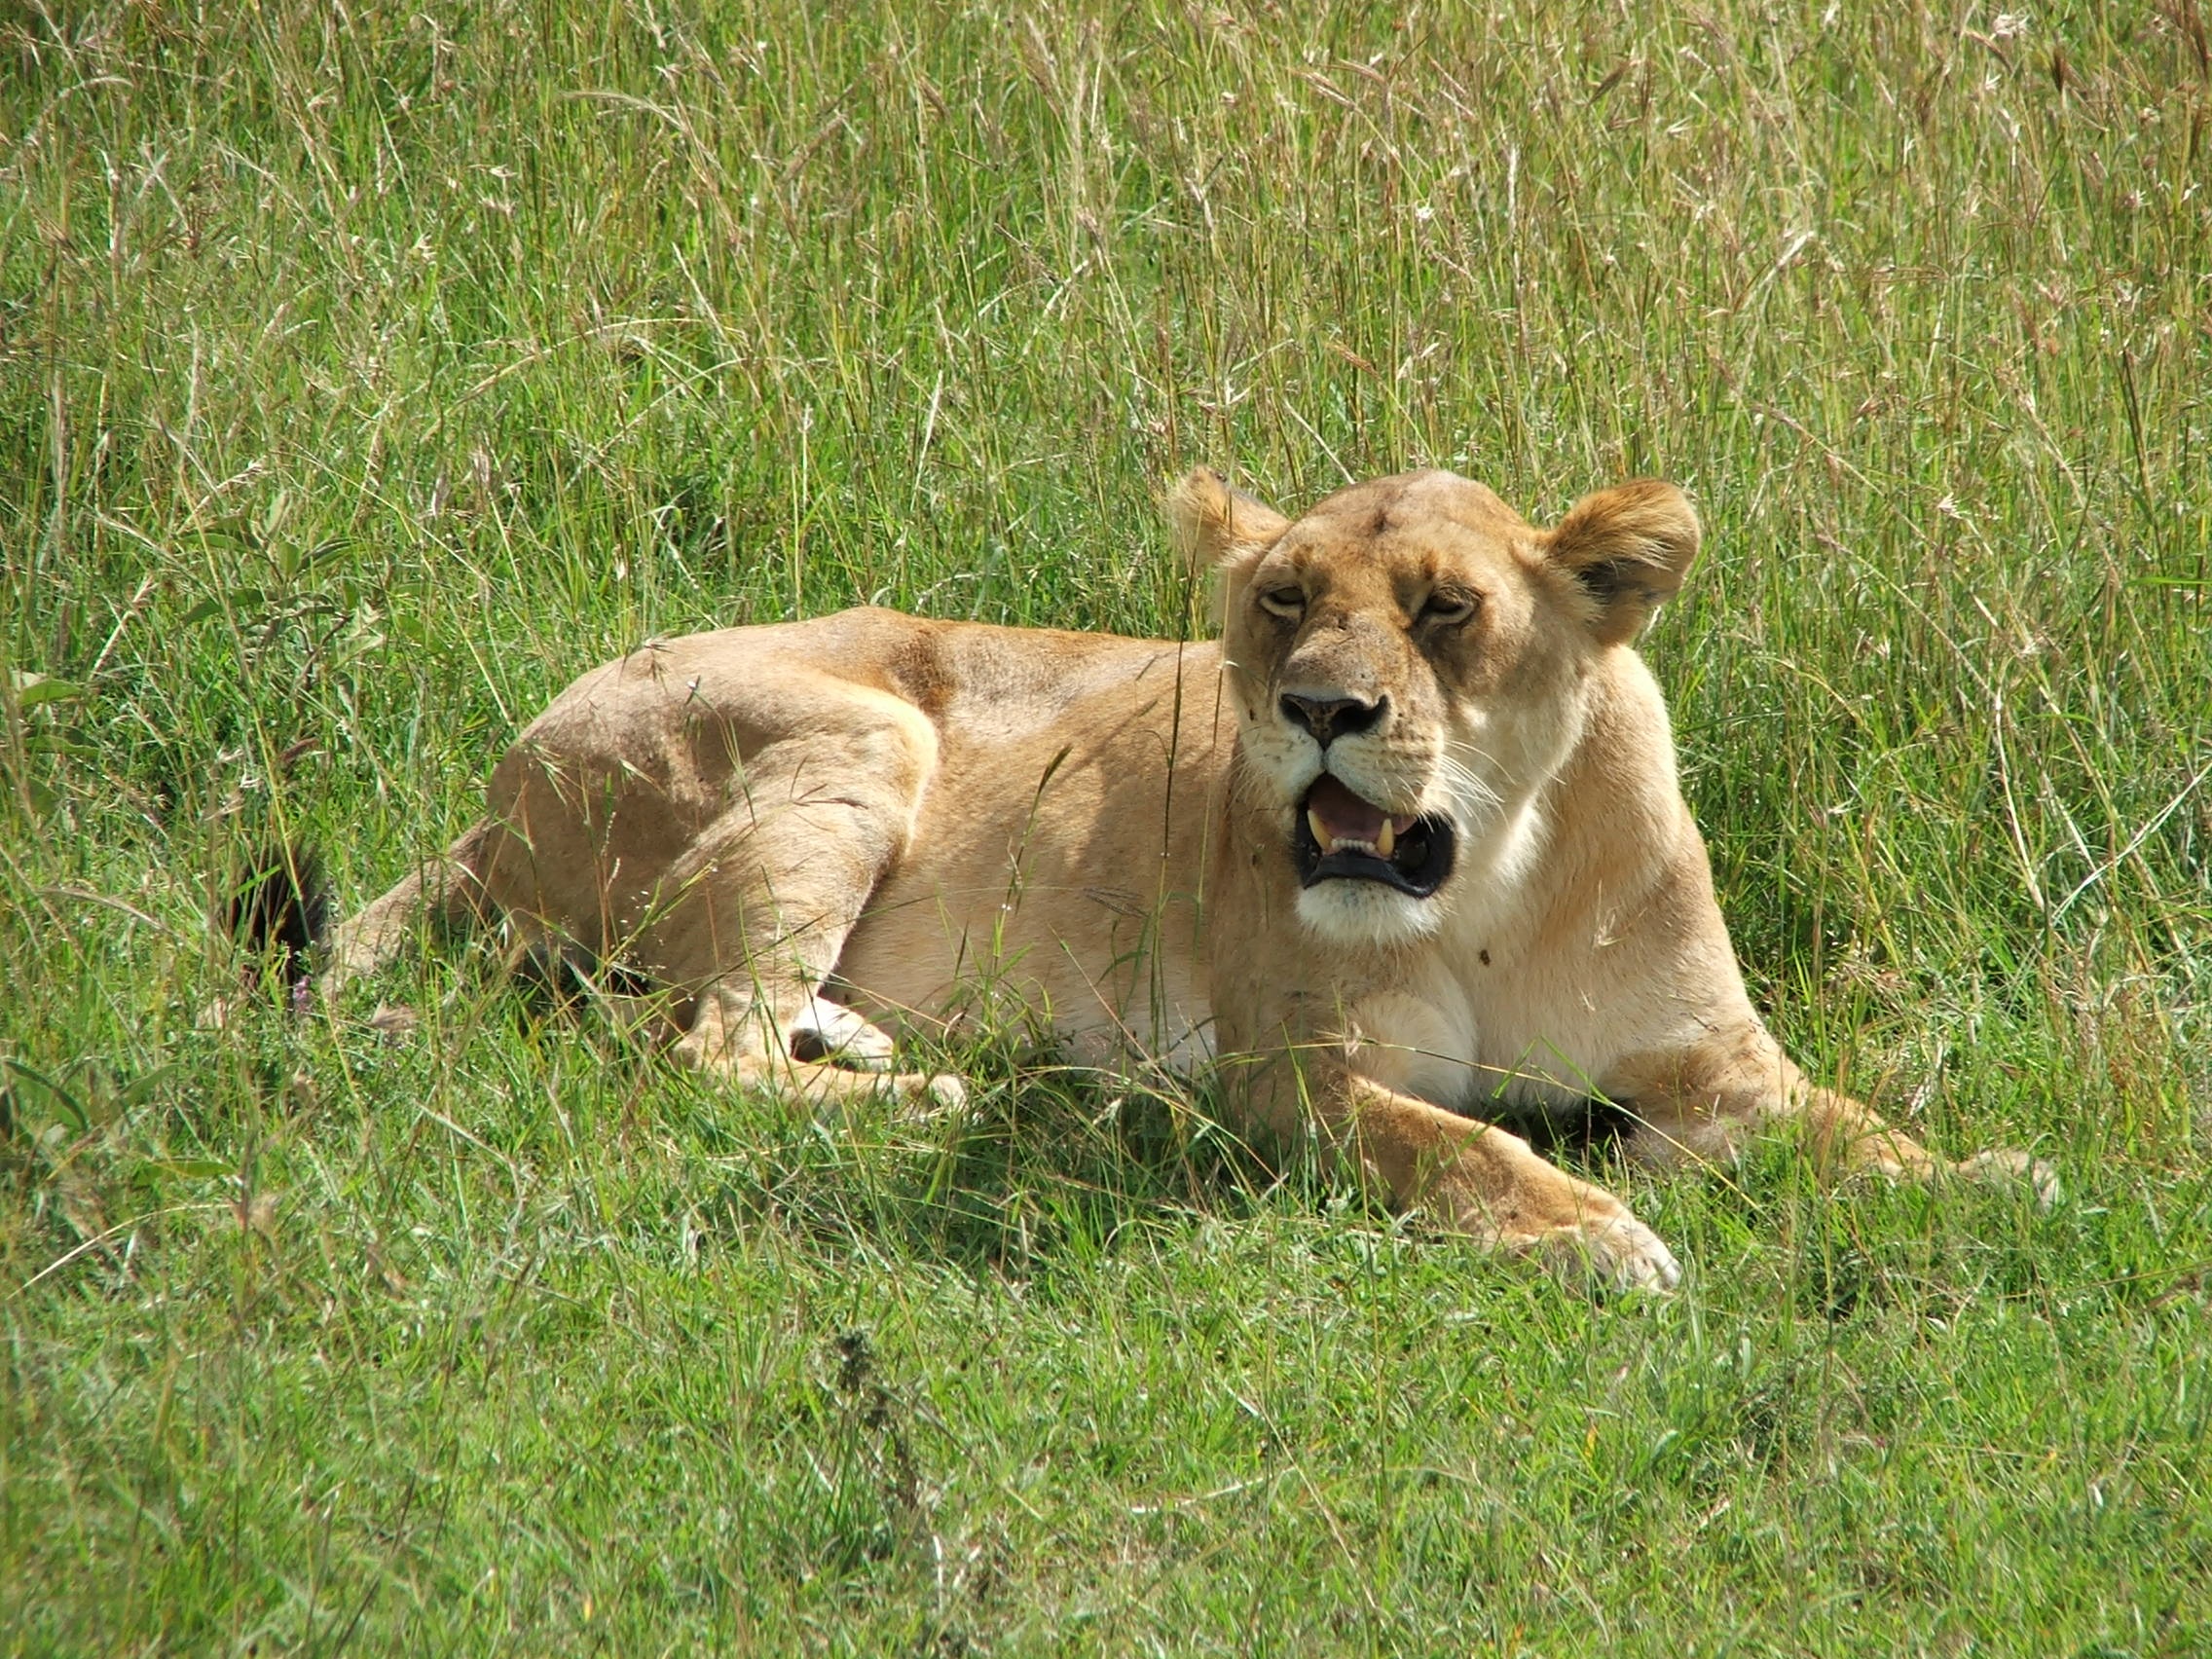
nature, grass, adventure, animal, female, wildlife, wild, zoo, cat, africa, mammal, predator, fauna, savanna, lion, lioness, savannah, grassland, vertebrate, big, carnivore, safari, big cats, cat like mammal, dog breed group, masai lion